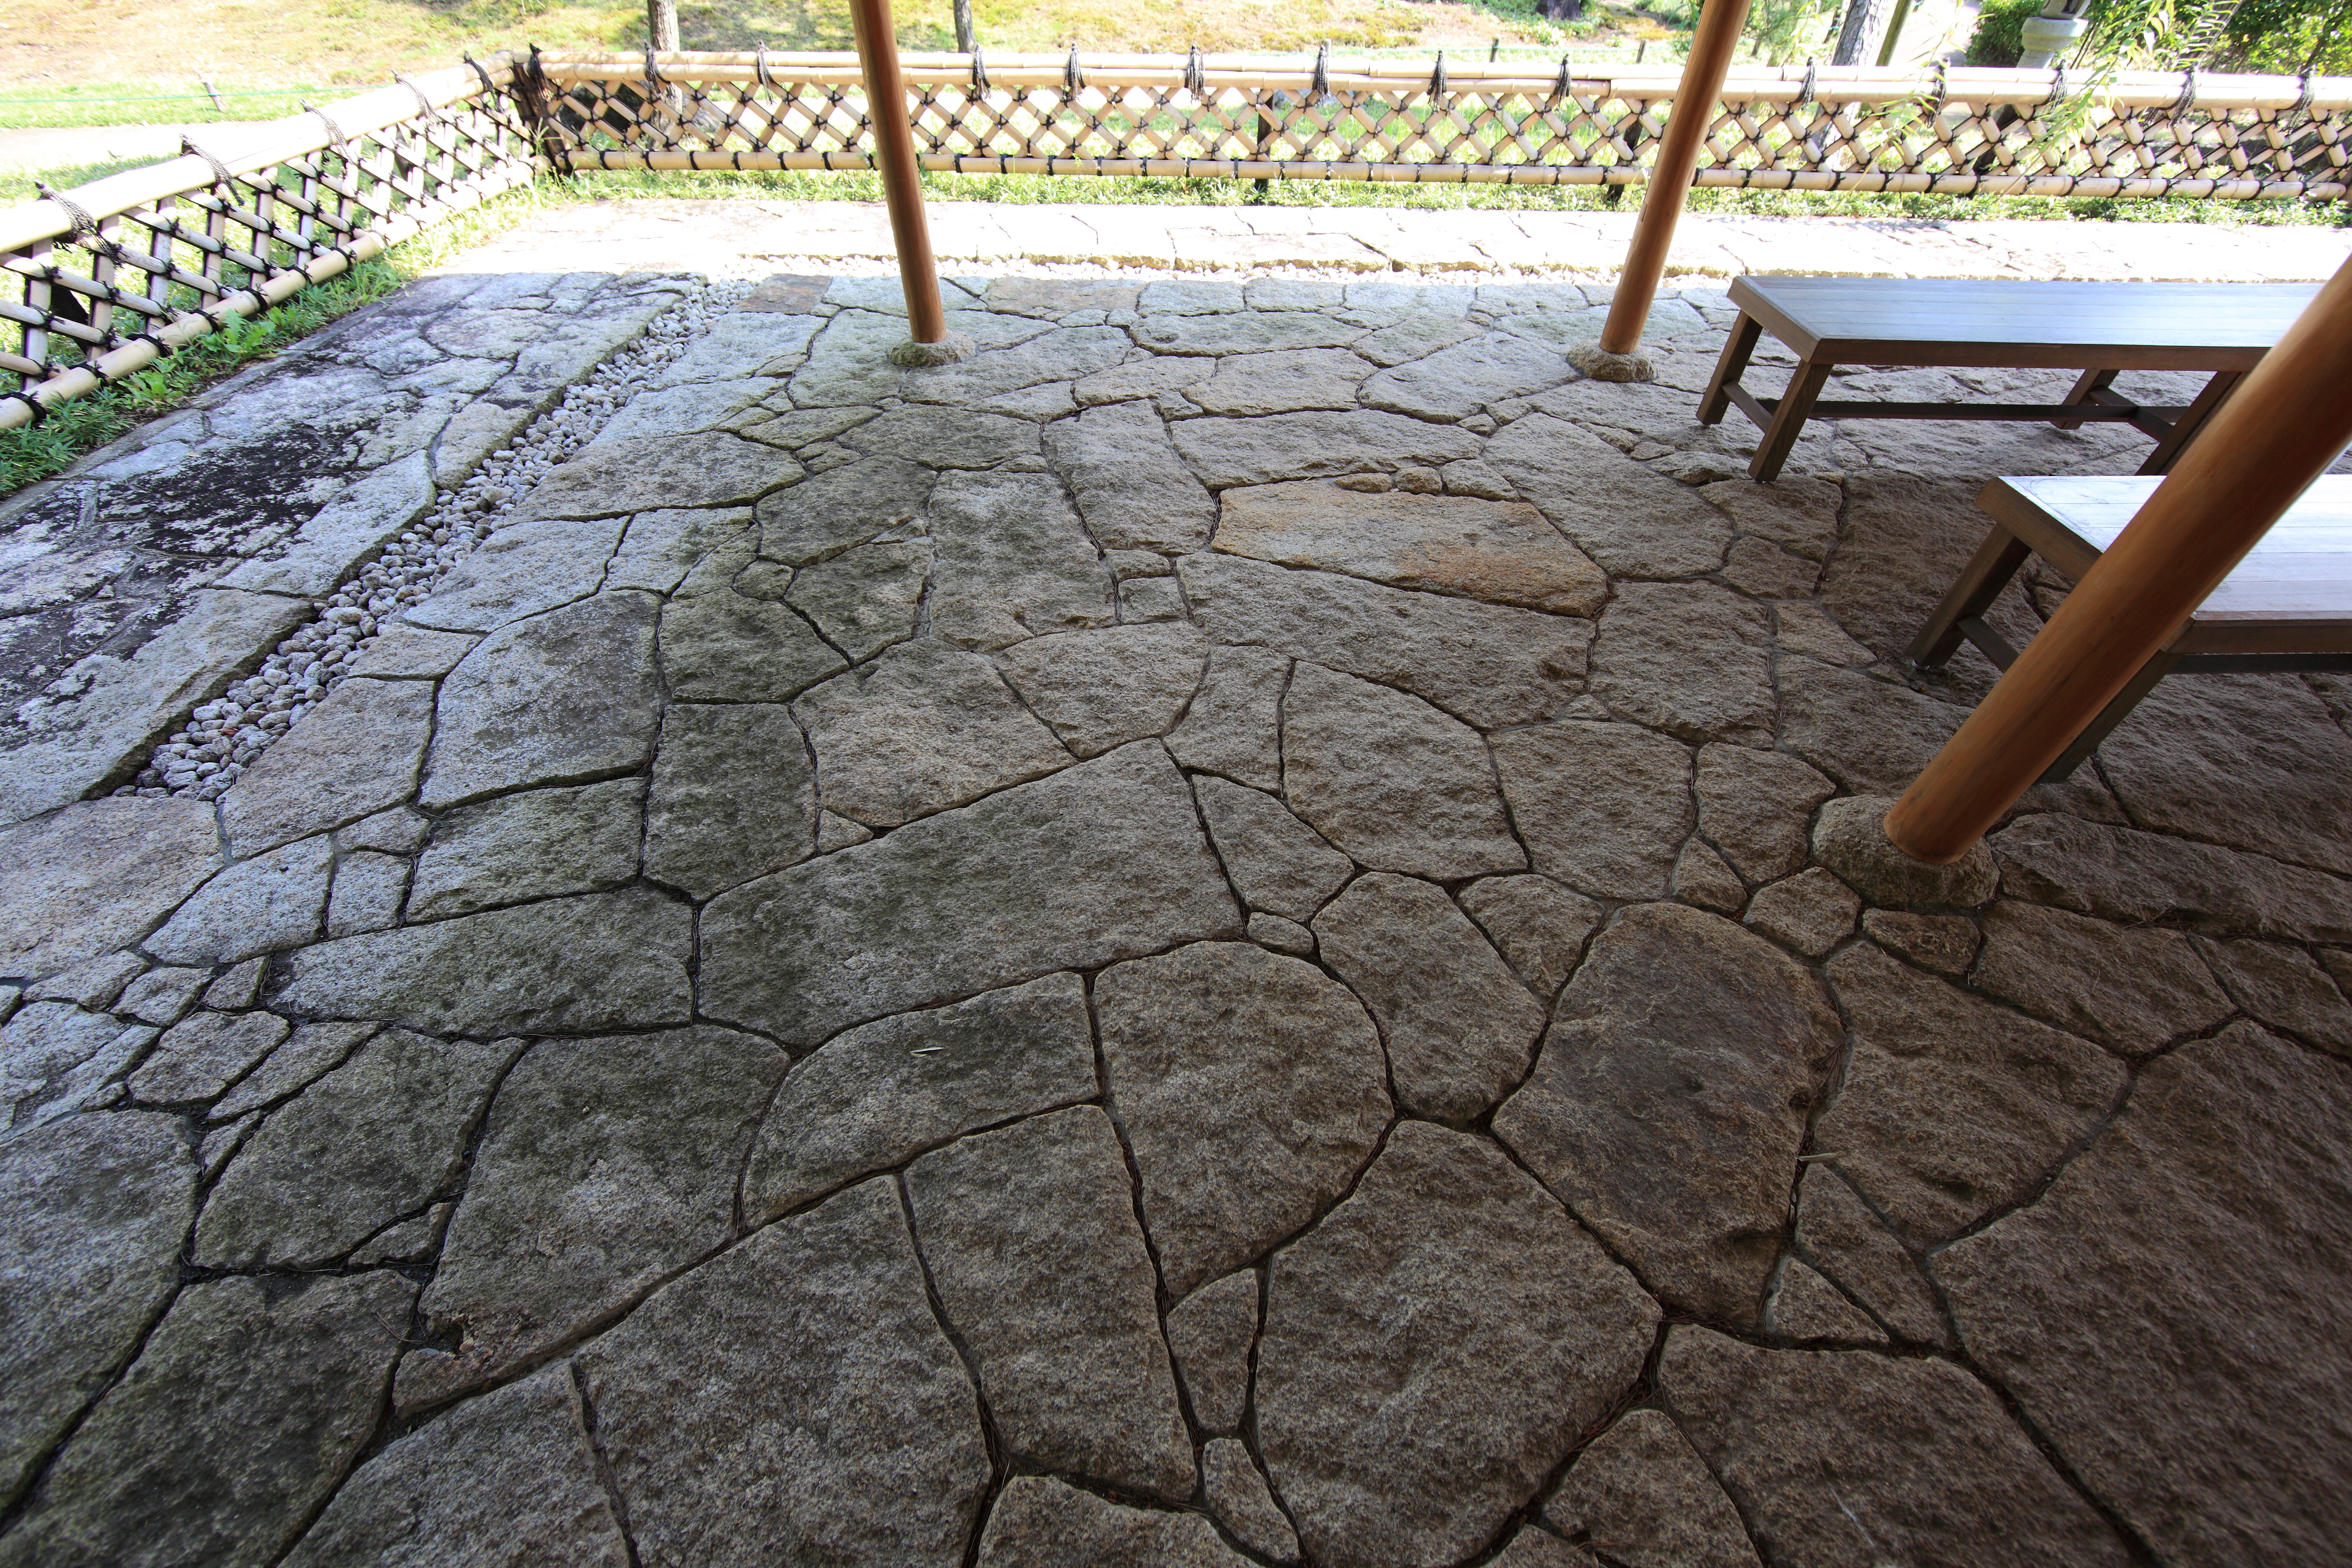
wood, floor, cobblestone, stone, asphalt, pavement, walkway, high, backyard, soil, garden, material, japanese, hardwood, 5d, style, hires, arbor, markii, hi, res, resolution, canonef14mmf28liiusm, flooring, wood flooring, road surface, outdoor structure, flagstone